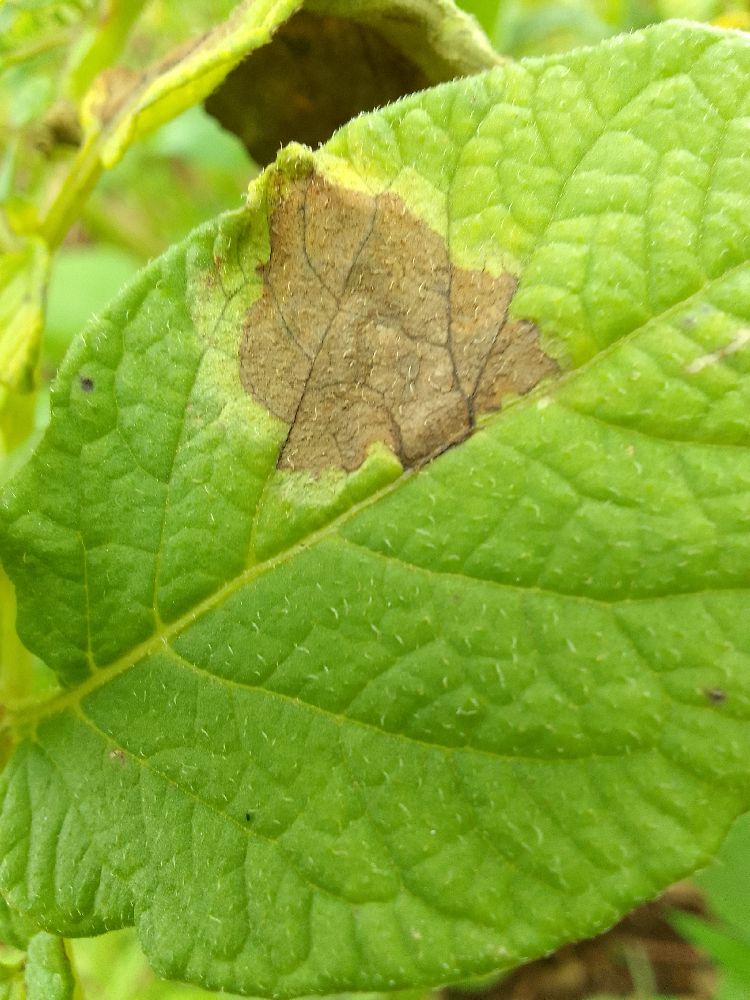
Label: Late blight